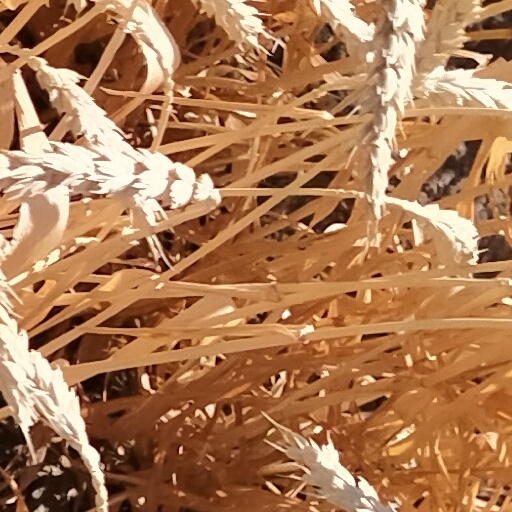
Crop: wheat